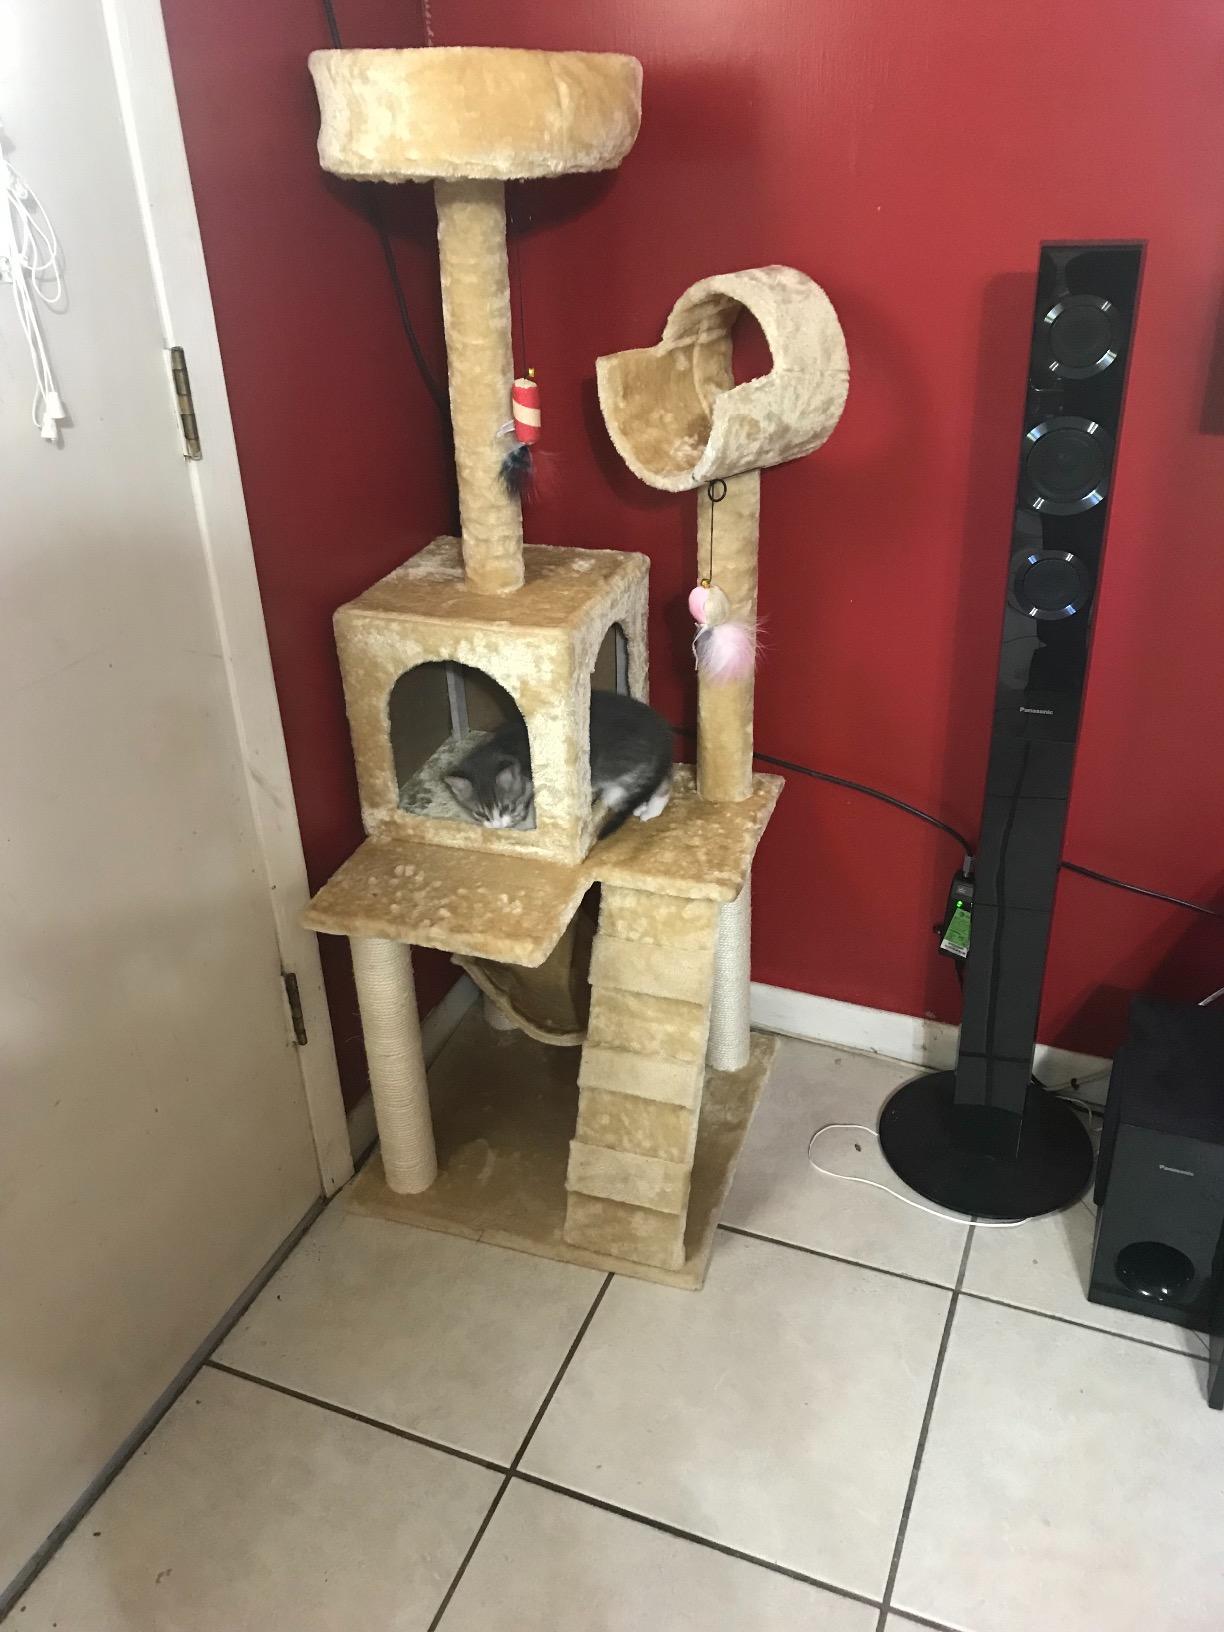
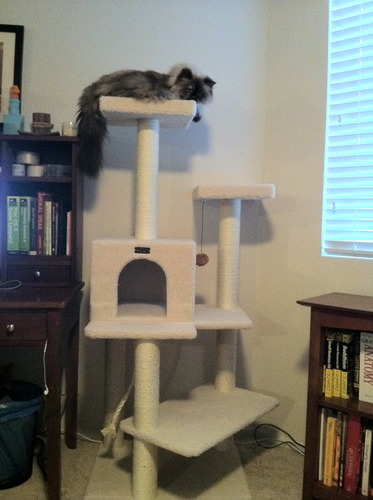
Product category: items_cat tree
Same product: no